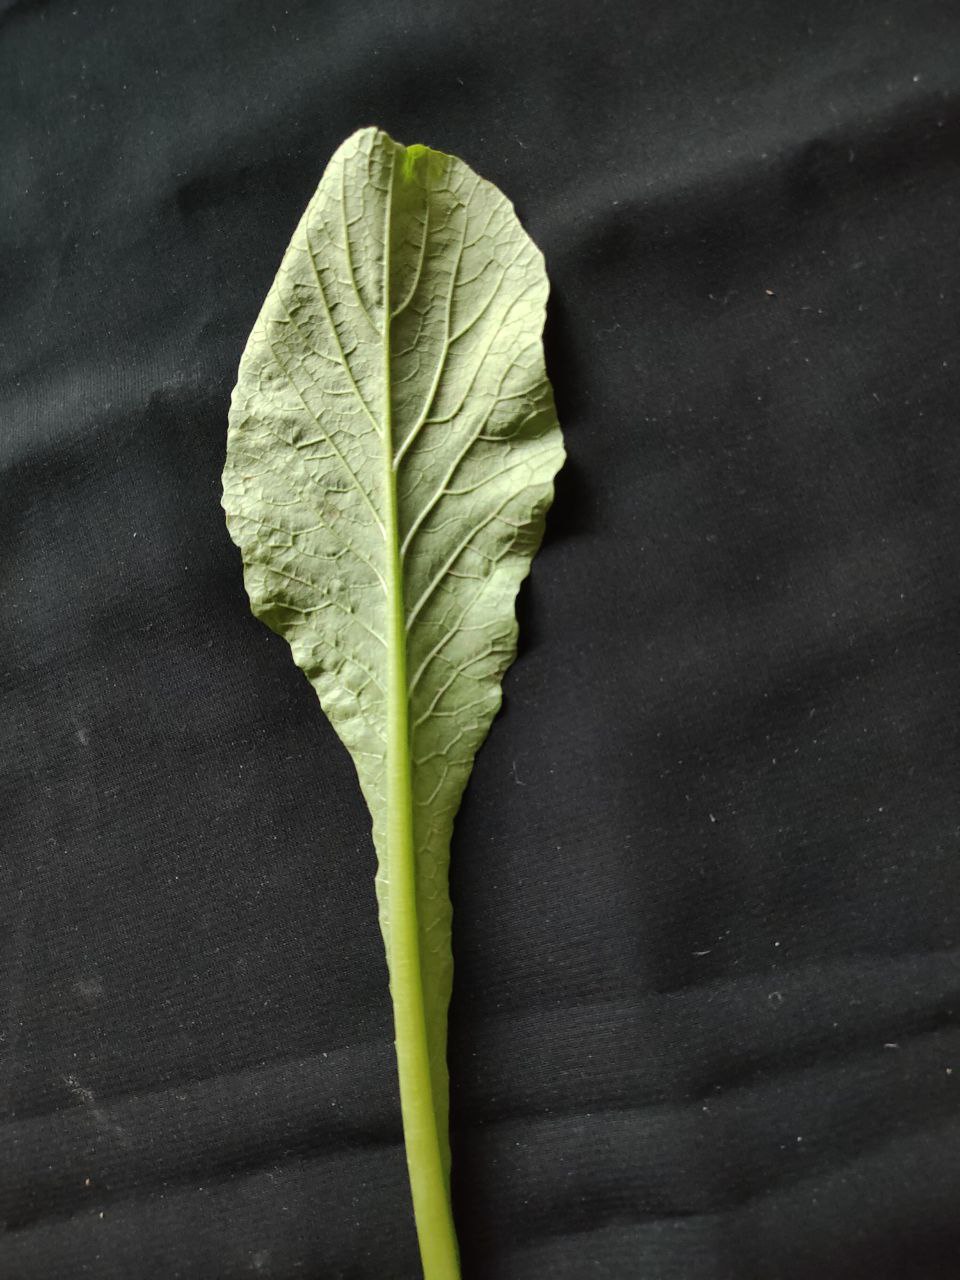
Label: Fresh leaf